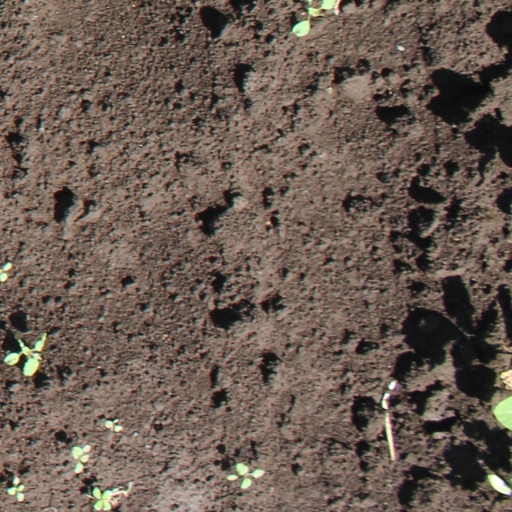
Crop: soybean